Catherine Mulgrave

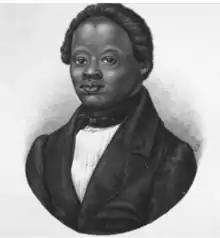
Mulgrave's first husband, George Peter Thompson

In 1842, when the Basel Mission recruitment team visited Jamaica, Americo-Liberian, George Peter Thompson fell in love with the then 16-year old Catherine Mulgrave. Born in 1819, Thompson was orphaned as a child, he was taken to Europe by the Basel missionary, the Rev. J. F. Sessing. He was raised in a Beuggen mission house in Baden-Wurttemberg, Germany, from where the Pietist movement originated. Thompson had been educated as a mission assistant in Basel Mission training school and seminary in Basel, Switzerland. Upon the recommendation of the Moravian mission and the tacit approval of the Basel mission, Mulgrave though initially undecided accepted Thompson's proposal. It is on record that her patroness, Lady Mulgrave, who she was still in contact with, opposed to the union but before she could voice her concerns, the Basel team had already left for the Gold Coast, together with the recruited Caribbean missionaries and Mulgrave who had then married Thompson on 11 December 1842. Catherine Mulgrave had suffered a miscarriage on the voyage from the West Indies to Africa. Thompson and Mulgrave had their first child, a girl named Rosina in 1844. In 1846, she gave birth to her second child, a son baptised George.